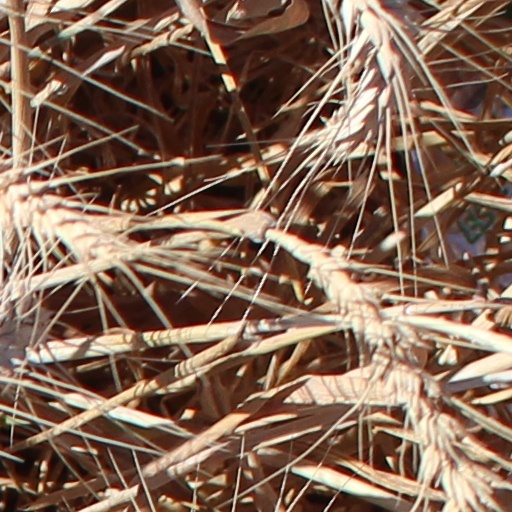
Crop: wheat